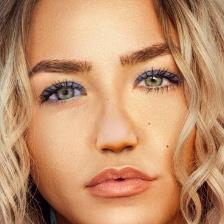
Label: faces